Transportation in North Carolina

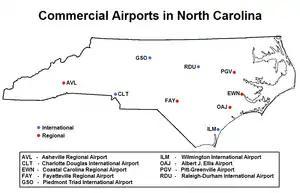
Commercial Airports in North Carolina

Amtrak operates several passenger rail lines in North Carolina. Each train is daily except the "Piedmont" which is twice-daily.